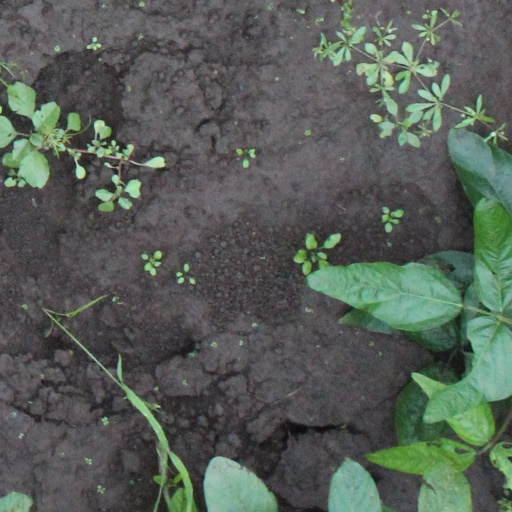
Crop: soybean